Lester O. Begick

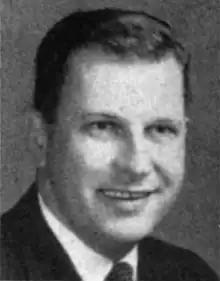
Michigan State Senator Lester O. Begick

Begick was born in Bay City, Bay County, Michigan and graduated from Michigan State University in 1950. He served in the United States Army Reserve and was commissioned a colonel. Begick was the owner of the Begick Nursery and Garden Center in Bay City. Begick served in the Michigan House of Representatives in 1961 and 1962 and then served in the Michigan Senate in 1963 and 1964. He was a Republican.